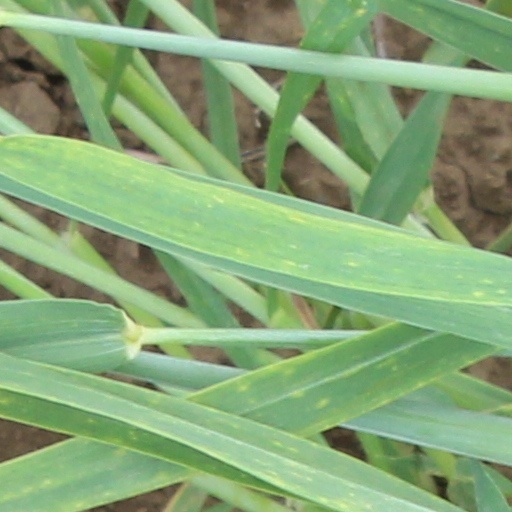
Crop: wheat